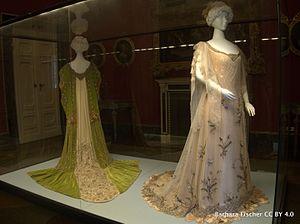
Rosa Genoni, née en 16 juin 1867 à Tirano et morte en 12 août 1954 à Varèse, est une créatrice de mode, enseignante, féministe et pacifiste italienne.